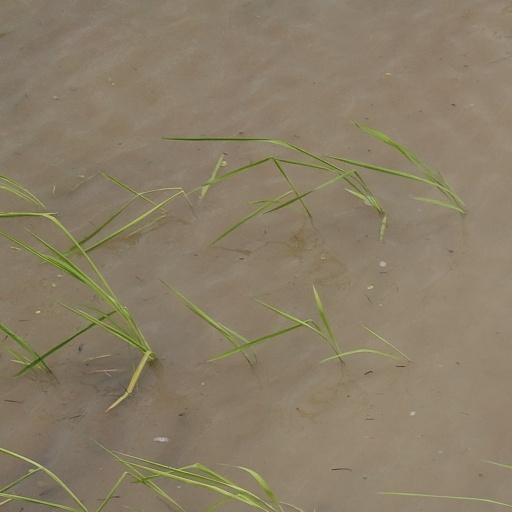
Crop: rice